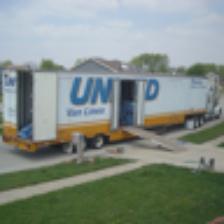
Label: NonHuman